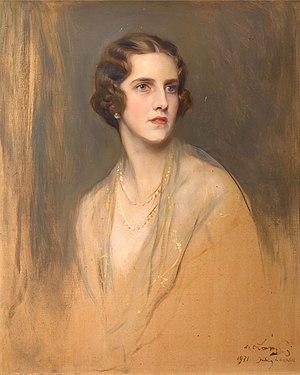
Irène de Grèce, princesse de Grèce et de Danemark puis, par son mariage, duchesse de Spolète, duchesse d'Aoste et reine titulaire de l'« État indépendant de Croatie », est née le 13 février 1904 à Athènes, en Grèce, et morte le 15 avril 1974, à Fiesole, en Italie. Épouse du prince Aymon de Savoie-Aoste, c'est un membre des familles royales grecque et italienne qui a été reine nominale de l'« État indépendant de Croatie » durant la Seconde Guerre mondiale.
Cet article présente, par ordre chronologique de naissance, les principales personnalités féminines ayant appartenu à la Maison de Savoie, par naissance ou par mariage.